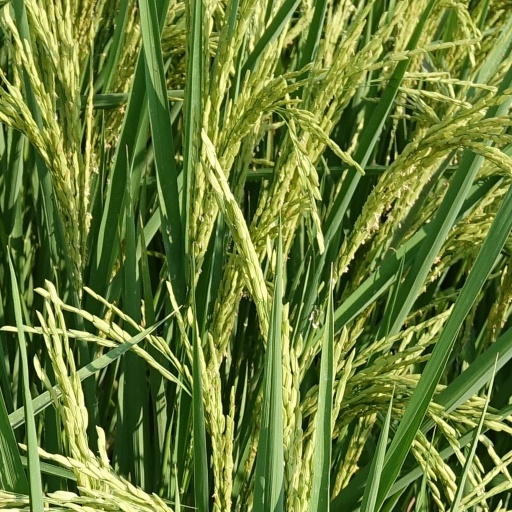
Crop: rice